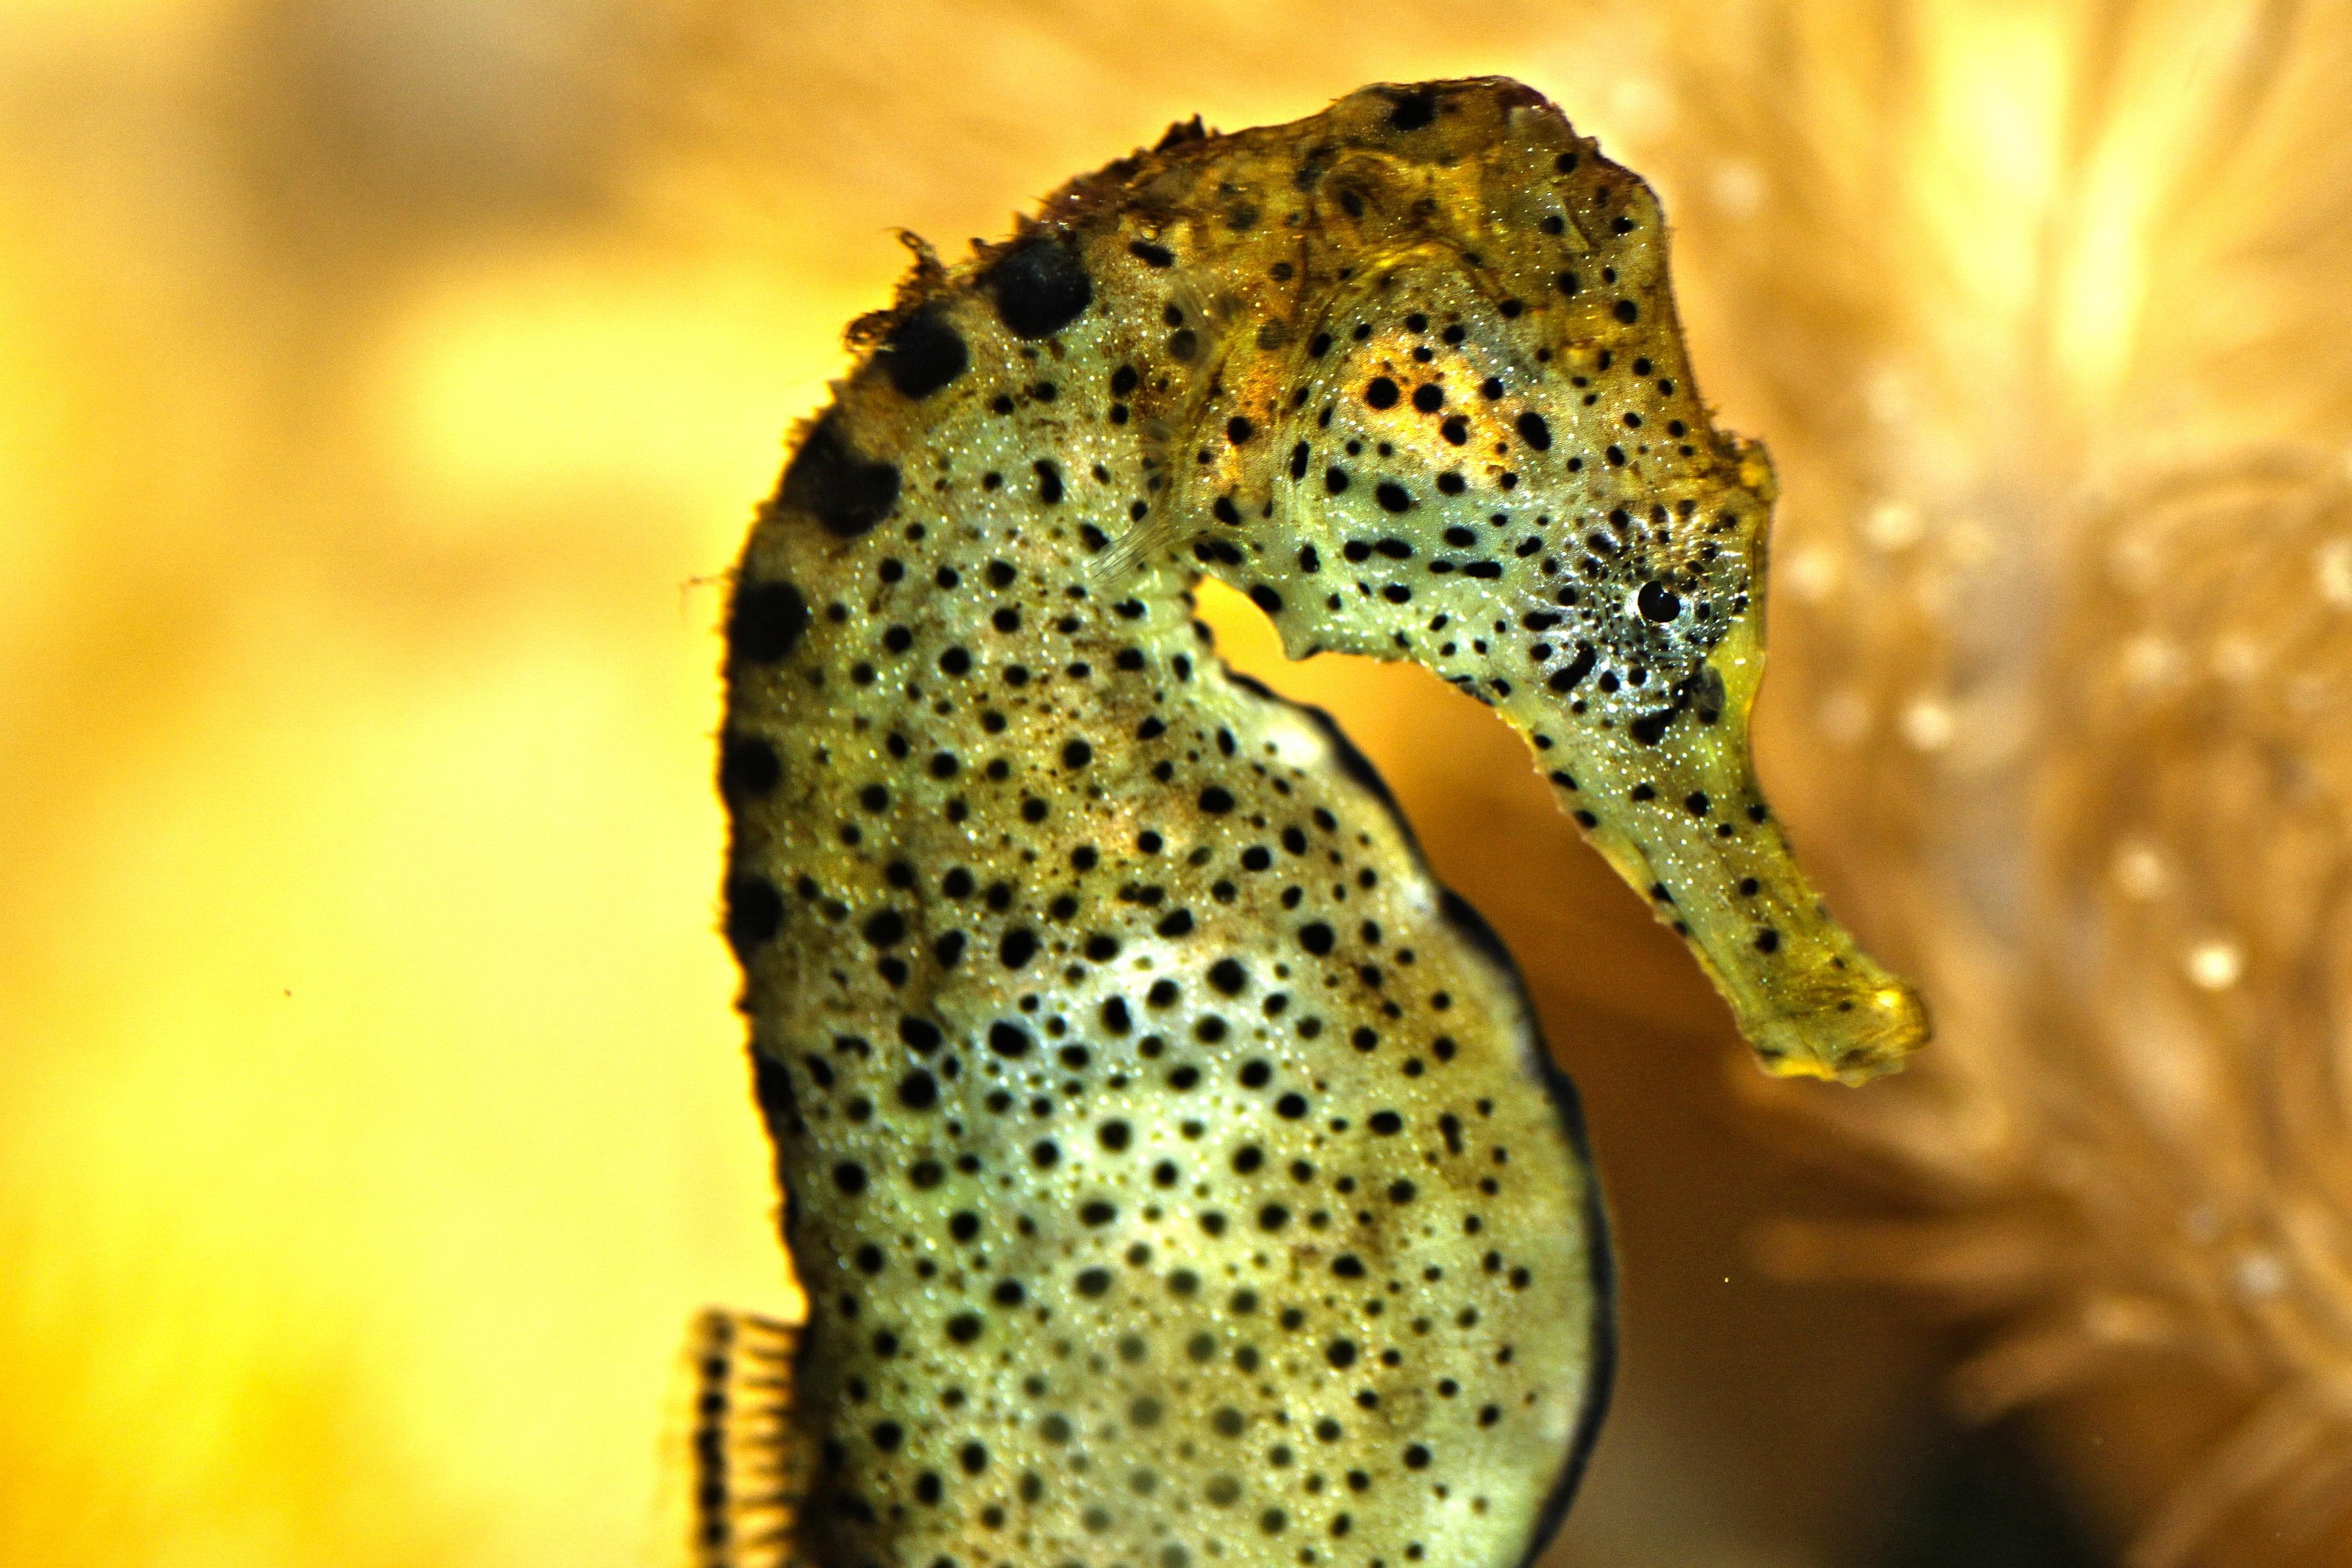
sea, water, nature, animal, wildlife, underwater, swim, foot, fish, sea animal, close up, aquarium, lurking, macro photography, organism, sea water, seahorse, waiting off, fish mouth, syngnathiformes, terrestrial animal